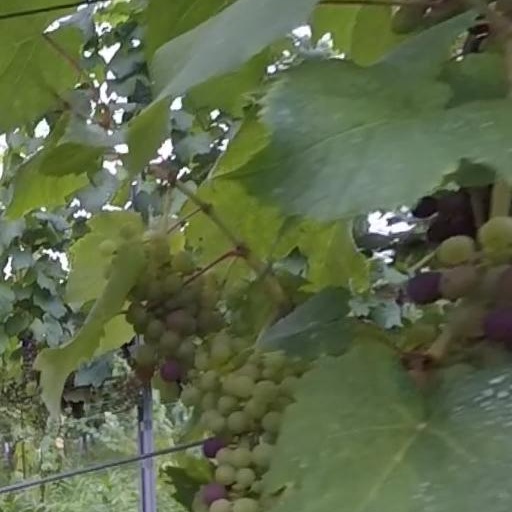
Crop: grape